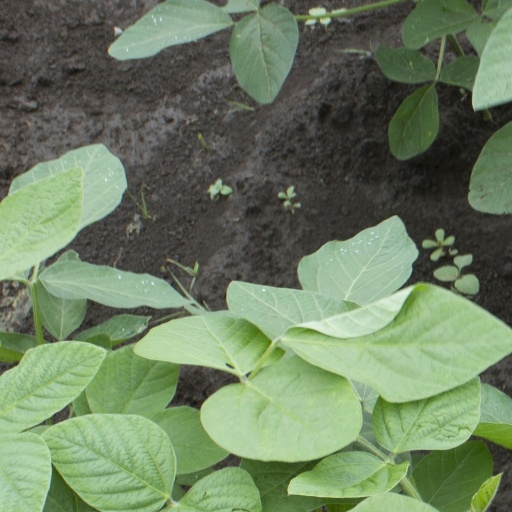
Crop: soybean